Torrioni

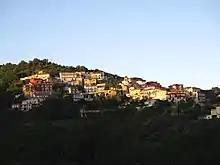
Torrioni town

Torrioni is a town and "comune" in the province of Avellino, Campania, Italy.